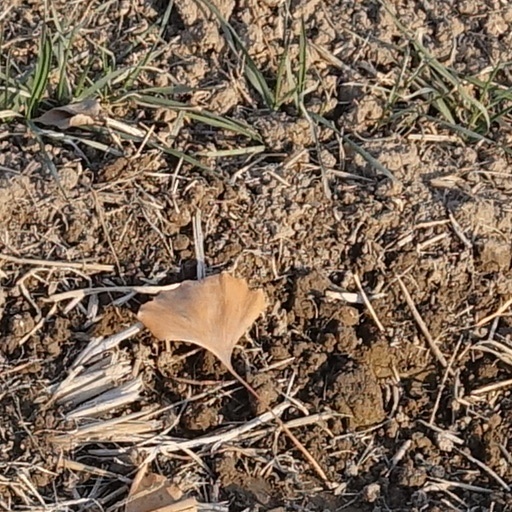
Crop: wheat